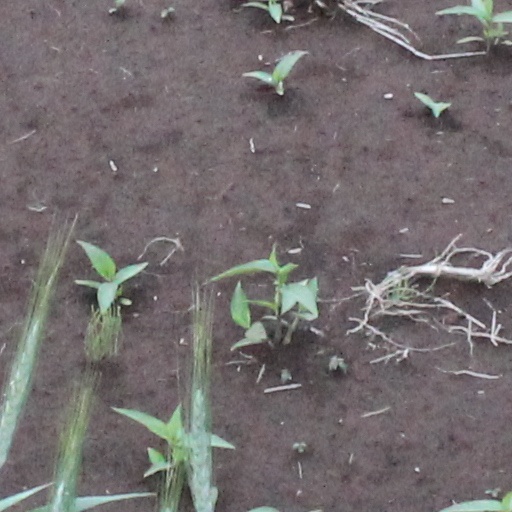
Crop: wheat